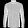
Label: Shirt